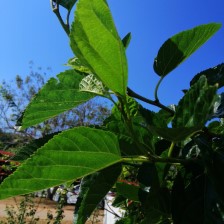
Variety: BlackOodTurkey